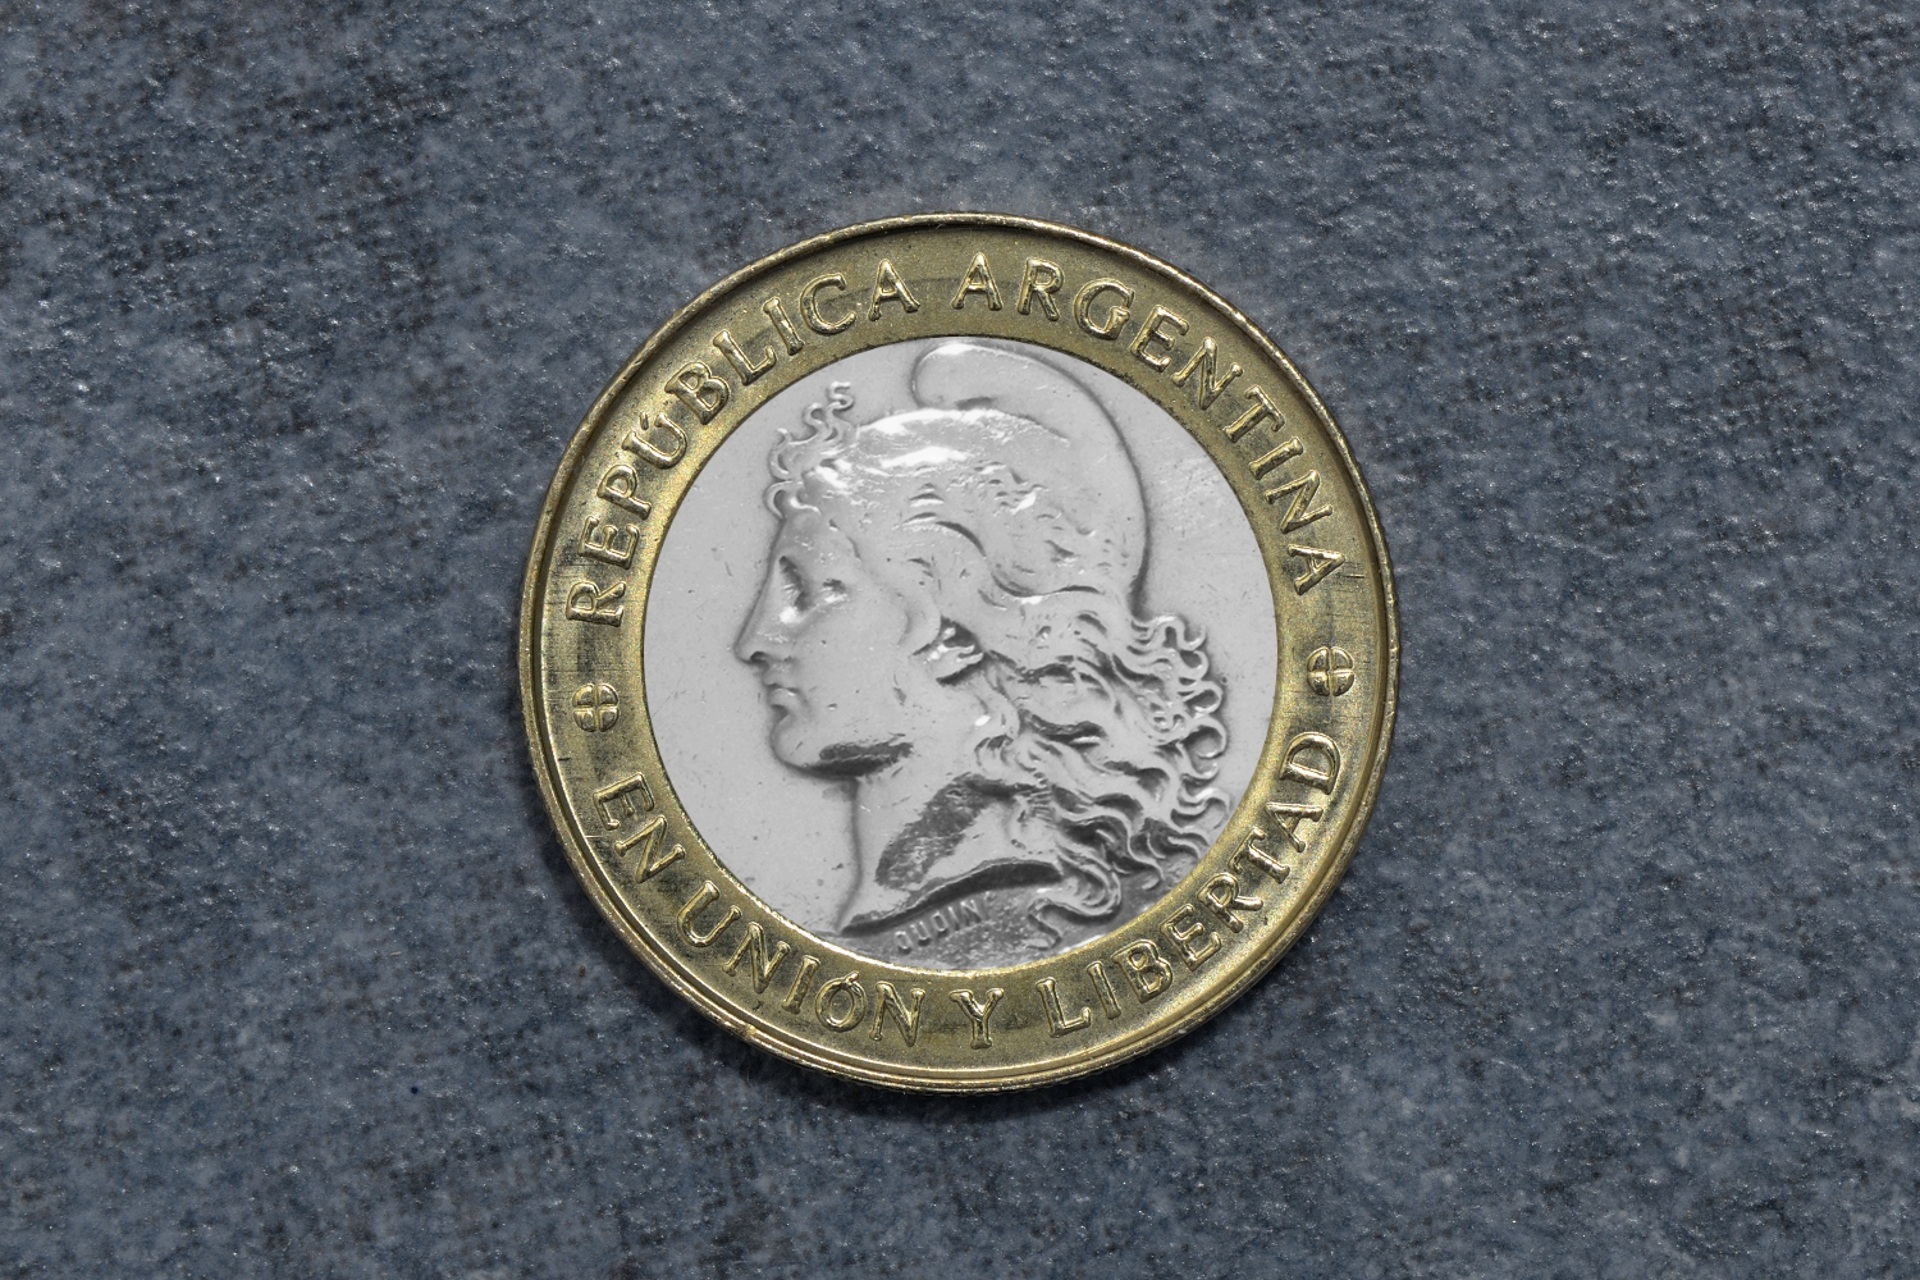
white, round, color, macro, money, blue, freedom, yellow, colors, gold, women, silver, weights, currency, beauty, coin, beautiful, argentina, medal, coins, award, brightness, invention, blue and white, obverse